Golf in Scotland

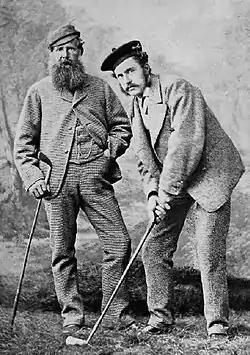
Old Tom Morris with Young Tom Morris ca. 1870-75

The word "golf" was first recorded in the 15th century, appearing twice in an act of the Scots Parliament of 6 March 1457, in the reign of James II. The act, which ordered the holding of "wappenschaws" four times a year for the purpose of archery practice, stated that "the fut bal ande the golf" (football and golf) were to be "vtterly criyt done" ("condemned"; lit. "cried down") and "nocht vsyt" ("not engaged in"; lit. "not used"). Offenders were to be punished by the barony courts, otherwise they were "to be tane be the kingis officiaris" ("arrested by the king's officers").